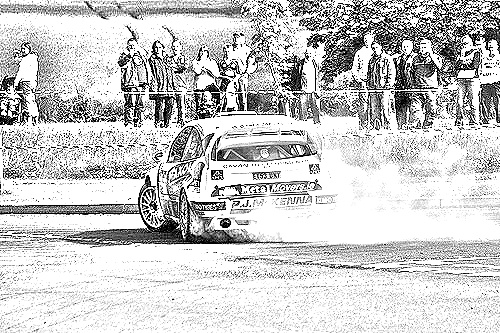
Portrait style: Sketch Portrait